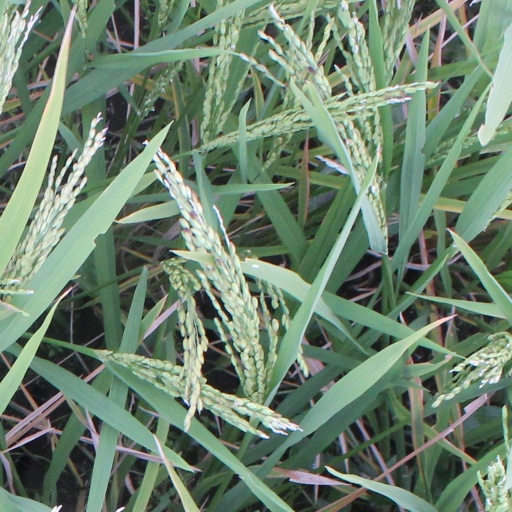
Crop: rice